Mark 6 exploder

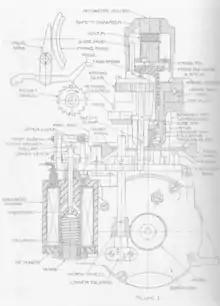
Mechanical drawing of the Mark6 Mod 1 exploder.

After the Mark 14 entered combat service in the Pacific War, it was discovered the torpedo had several major flaws. Two of these were directly related to the Mark 6 exploder: